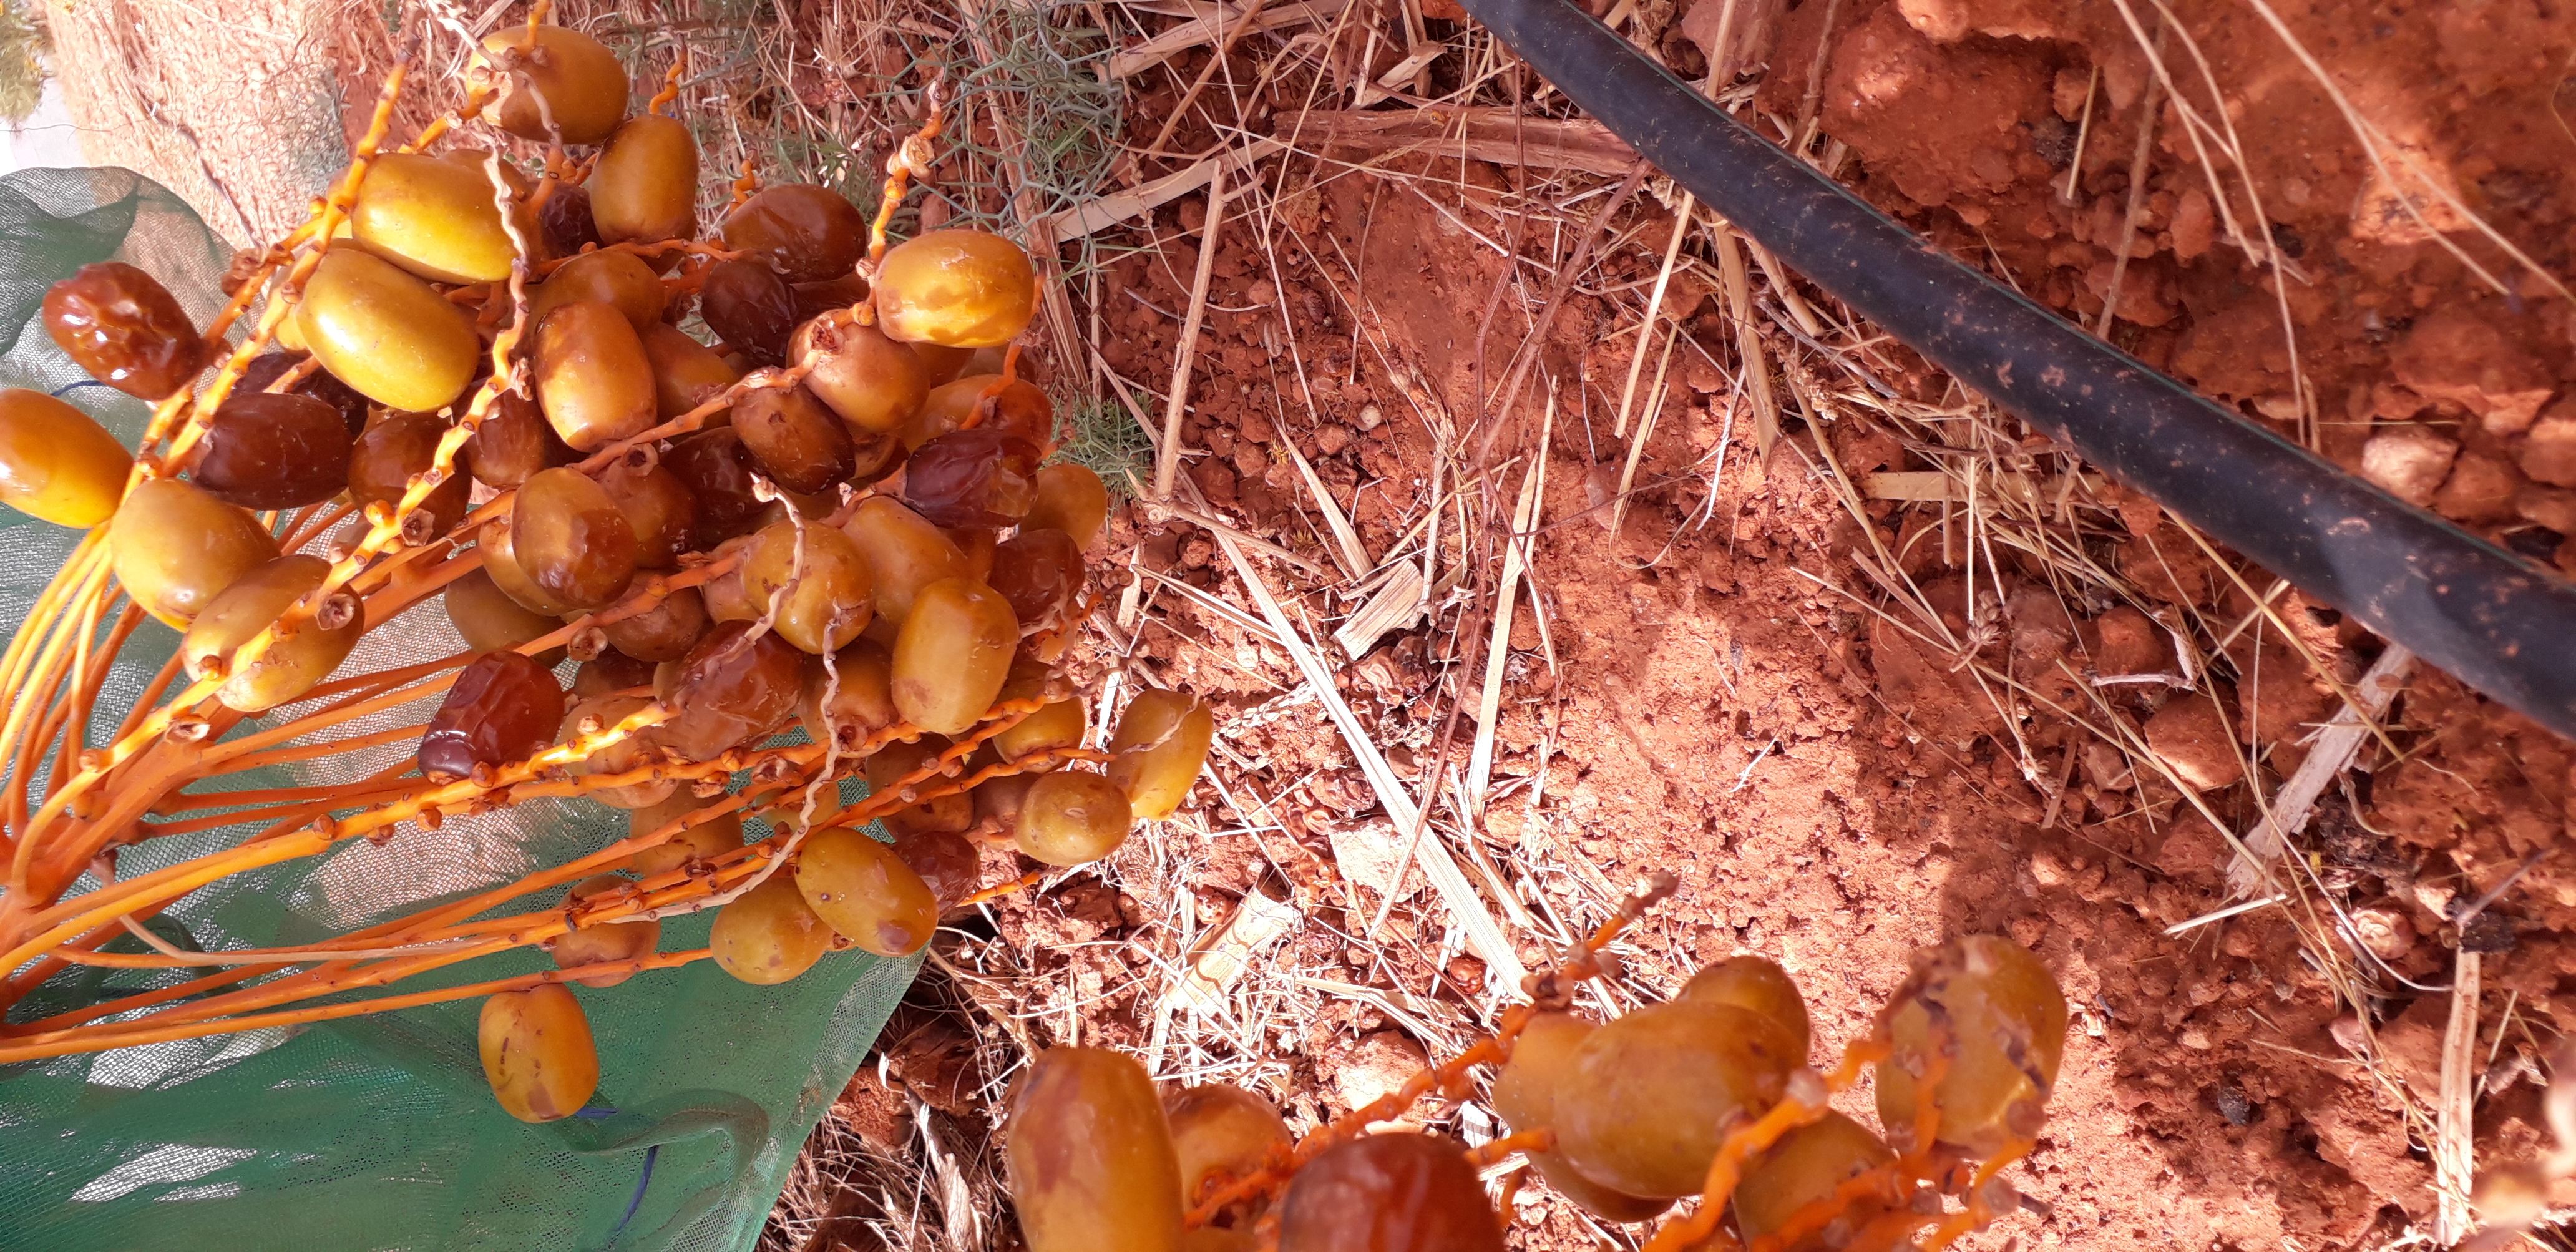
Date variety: Boufagous